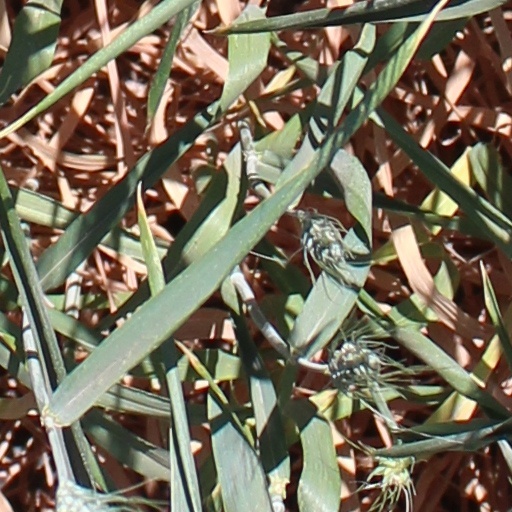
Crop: wheat